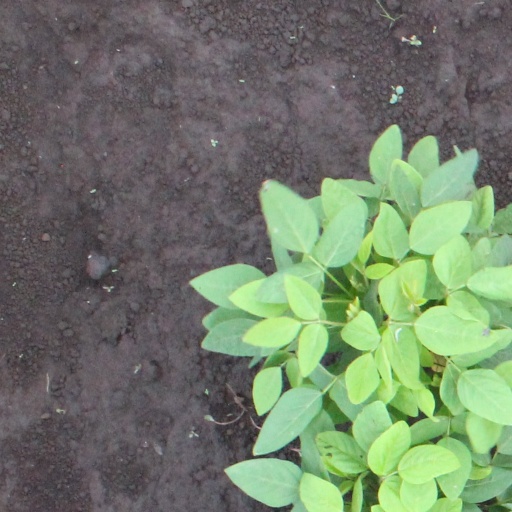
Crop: soybean